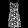
Label: Dress